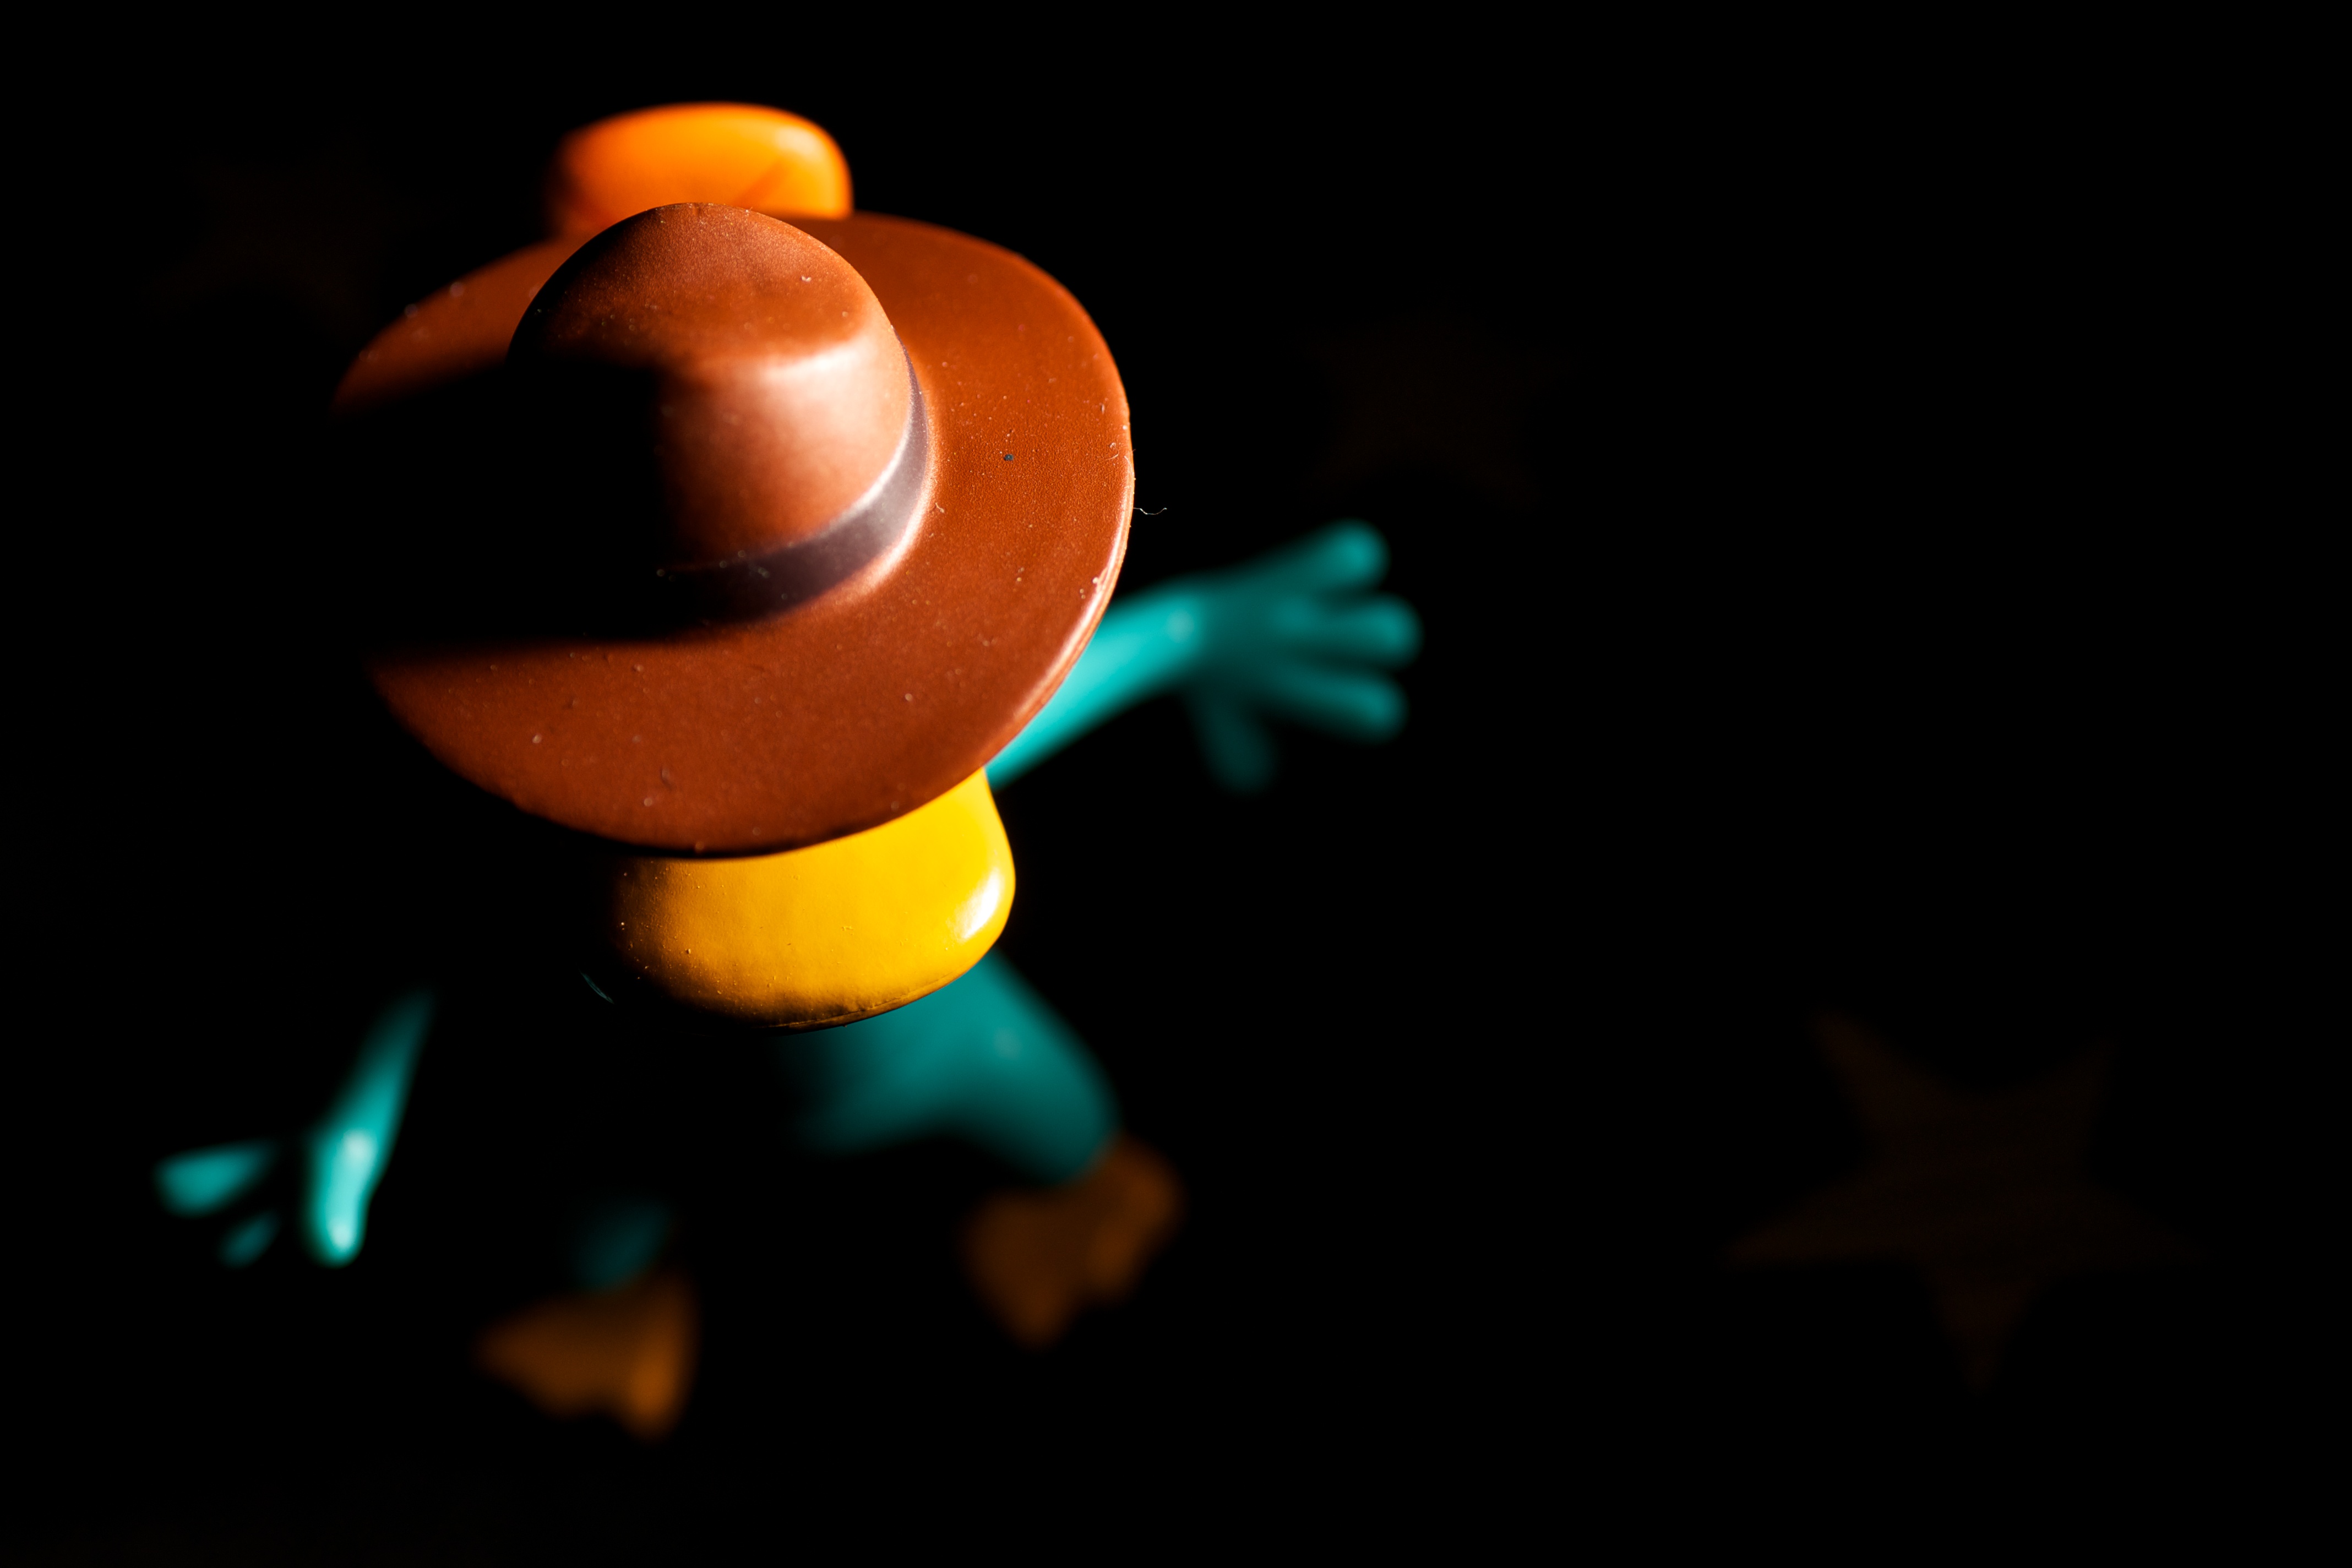
light, night, flower, green, color, darkness, black, yellow, lighting, toy, shadows, figure, duck, ball, grid, sony, bill, 90mm, strobe, messing, a700, macro photography, computer wallpaper